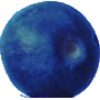
Label: huckleberry